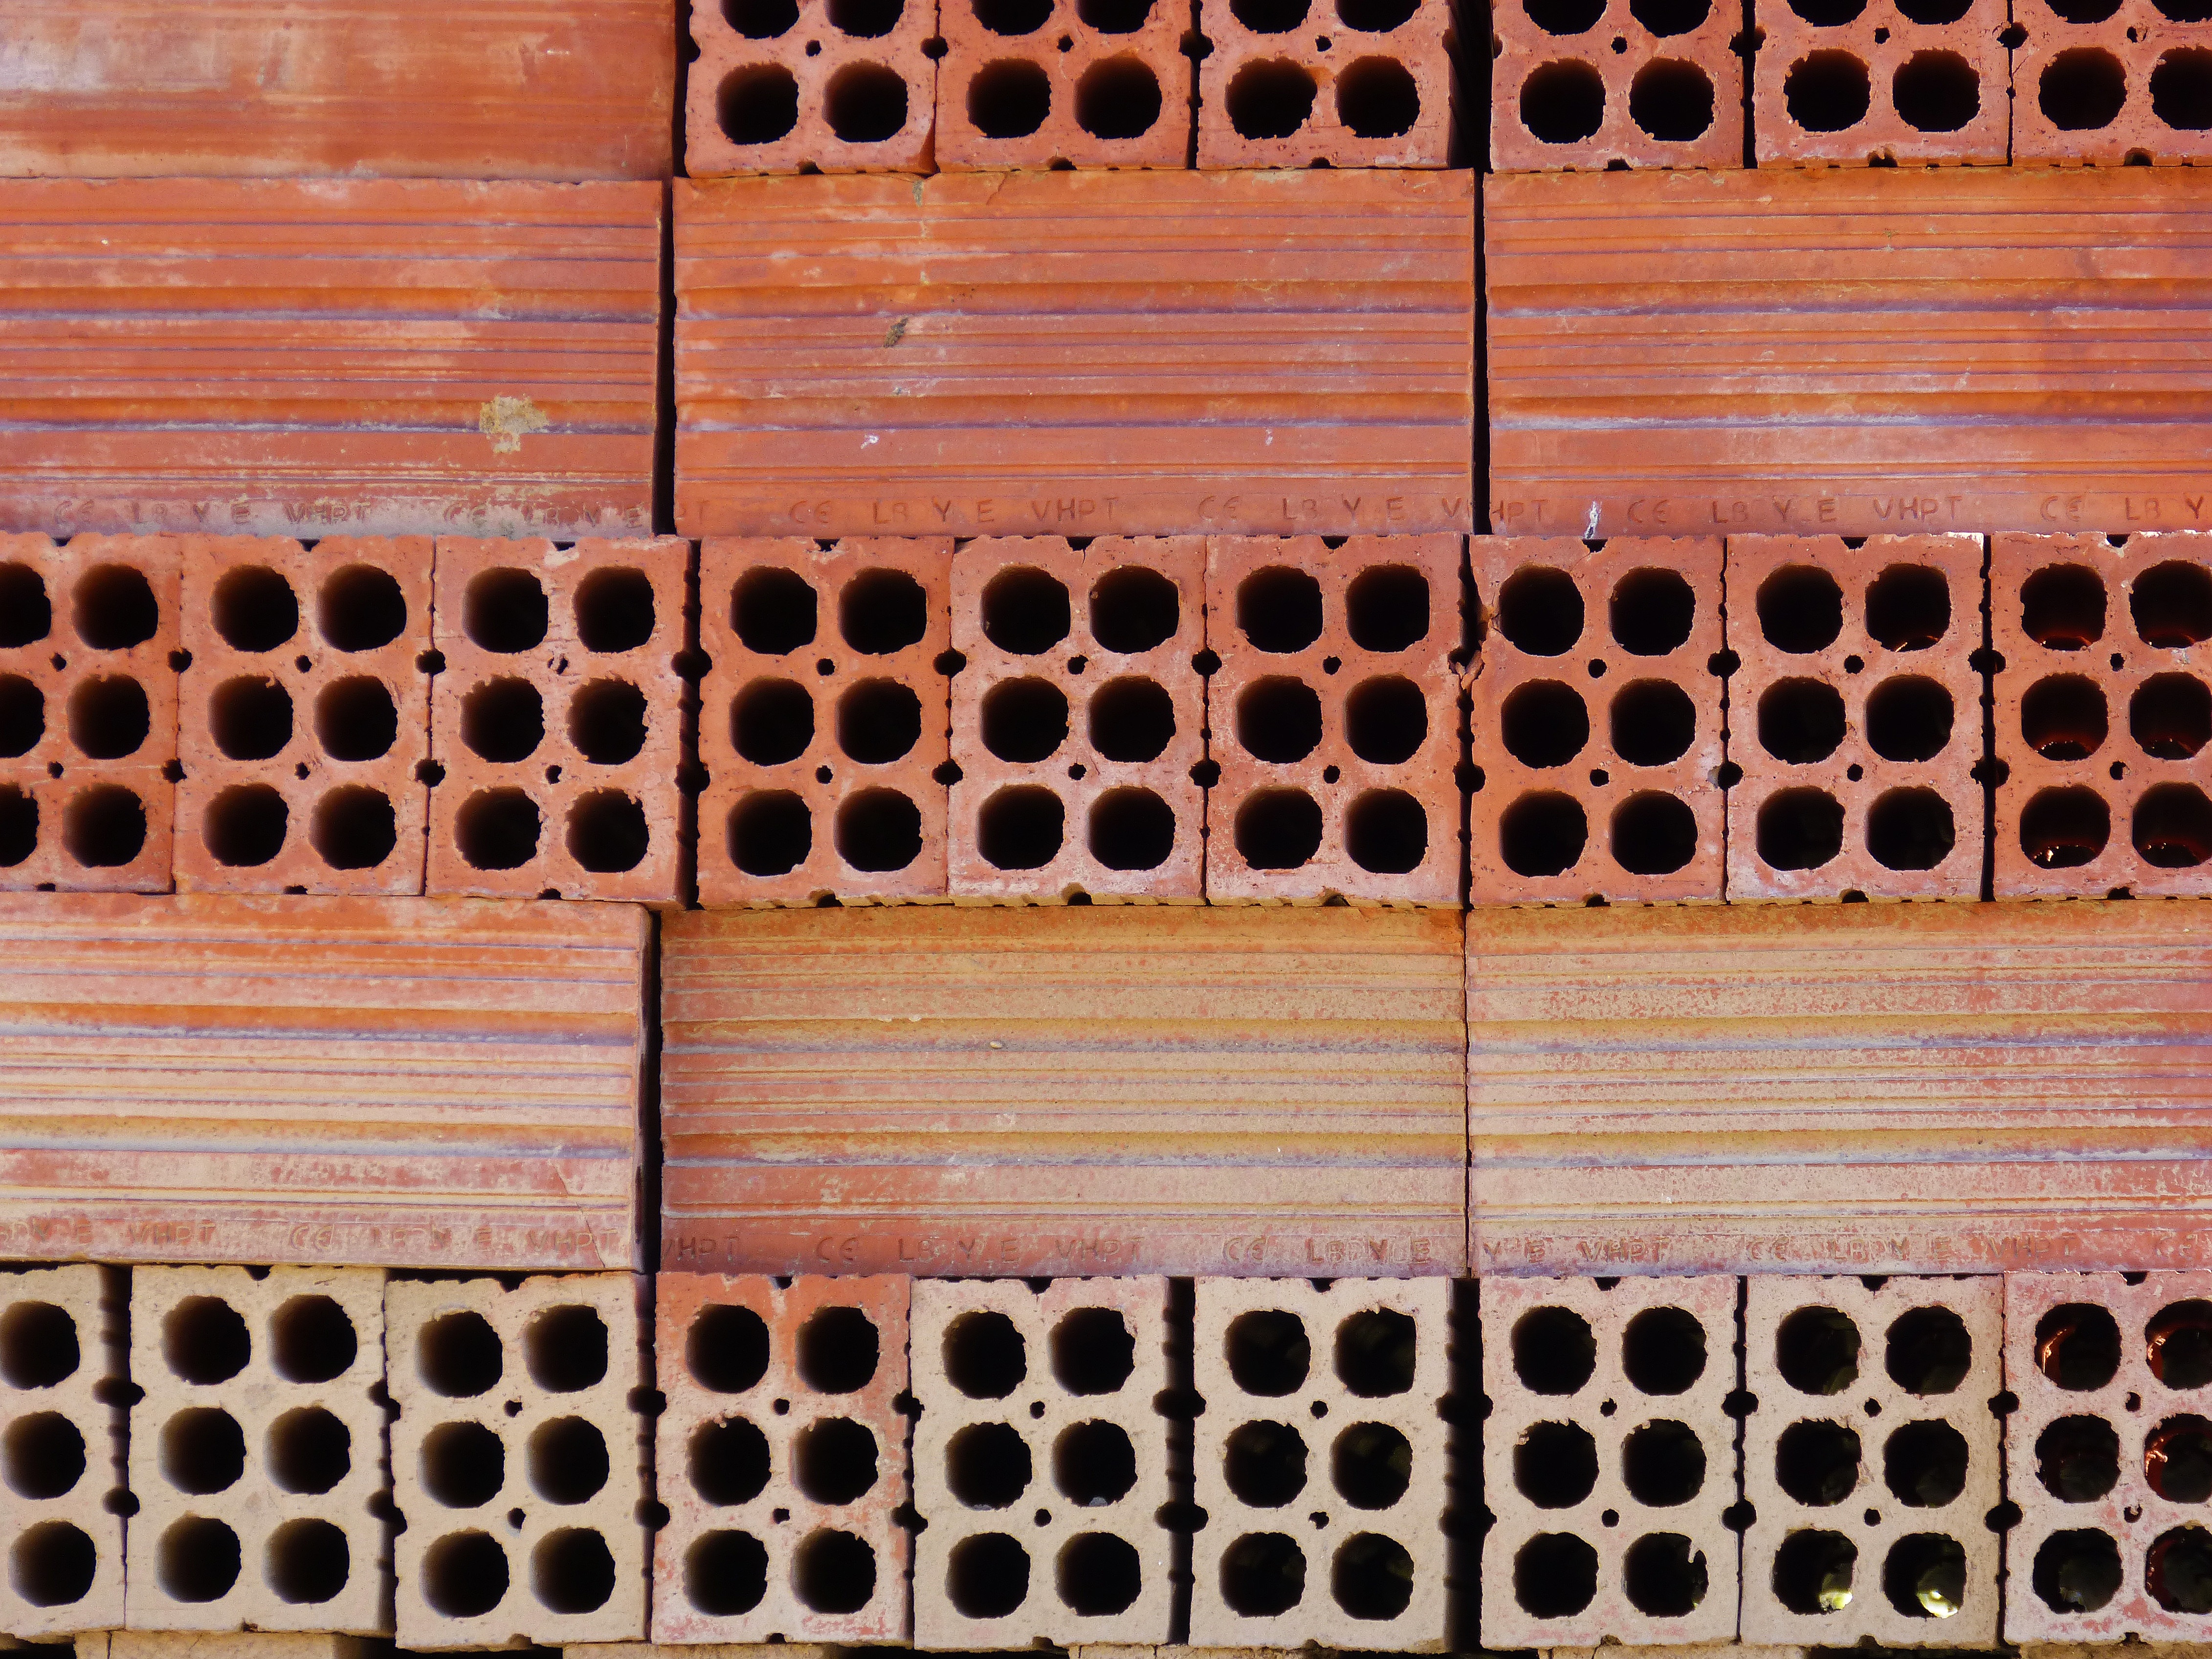
wood, texture, floor, wall, construction, pattern, symbol, tile, brick, material, background, bricks, brickwork, flooring